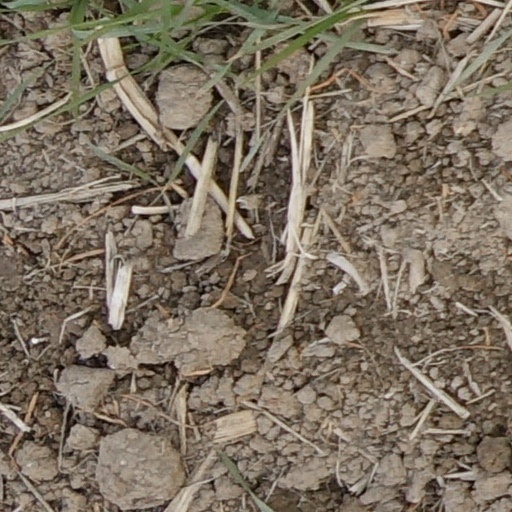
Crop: wheat